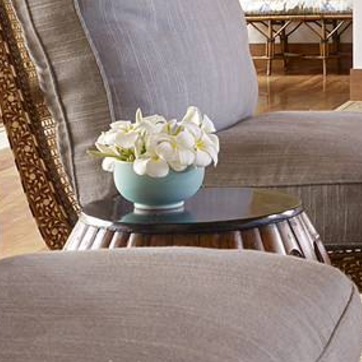
Material: ceramic